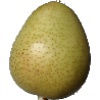
Label: Pear 1